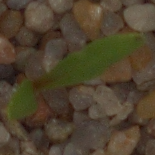
Label: sugar_beet